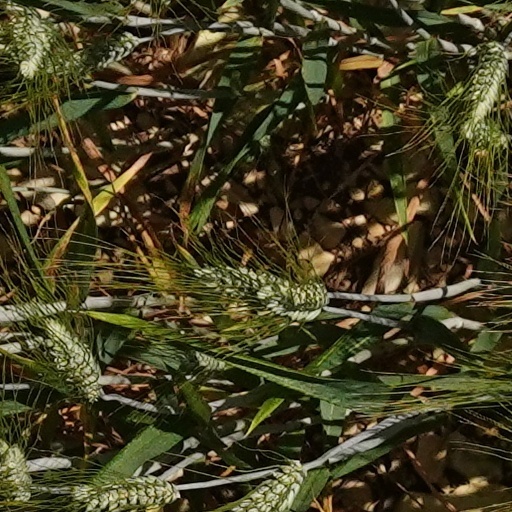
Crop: wheat